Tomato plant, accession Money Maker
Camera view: bottom (45 deg); turntable rotation: 270 degrees
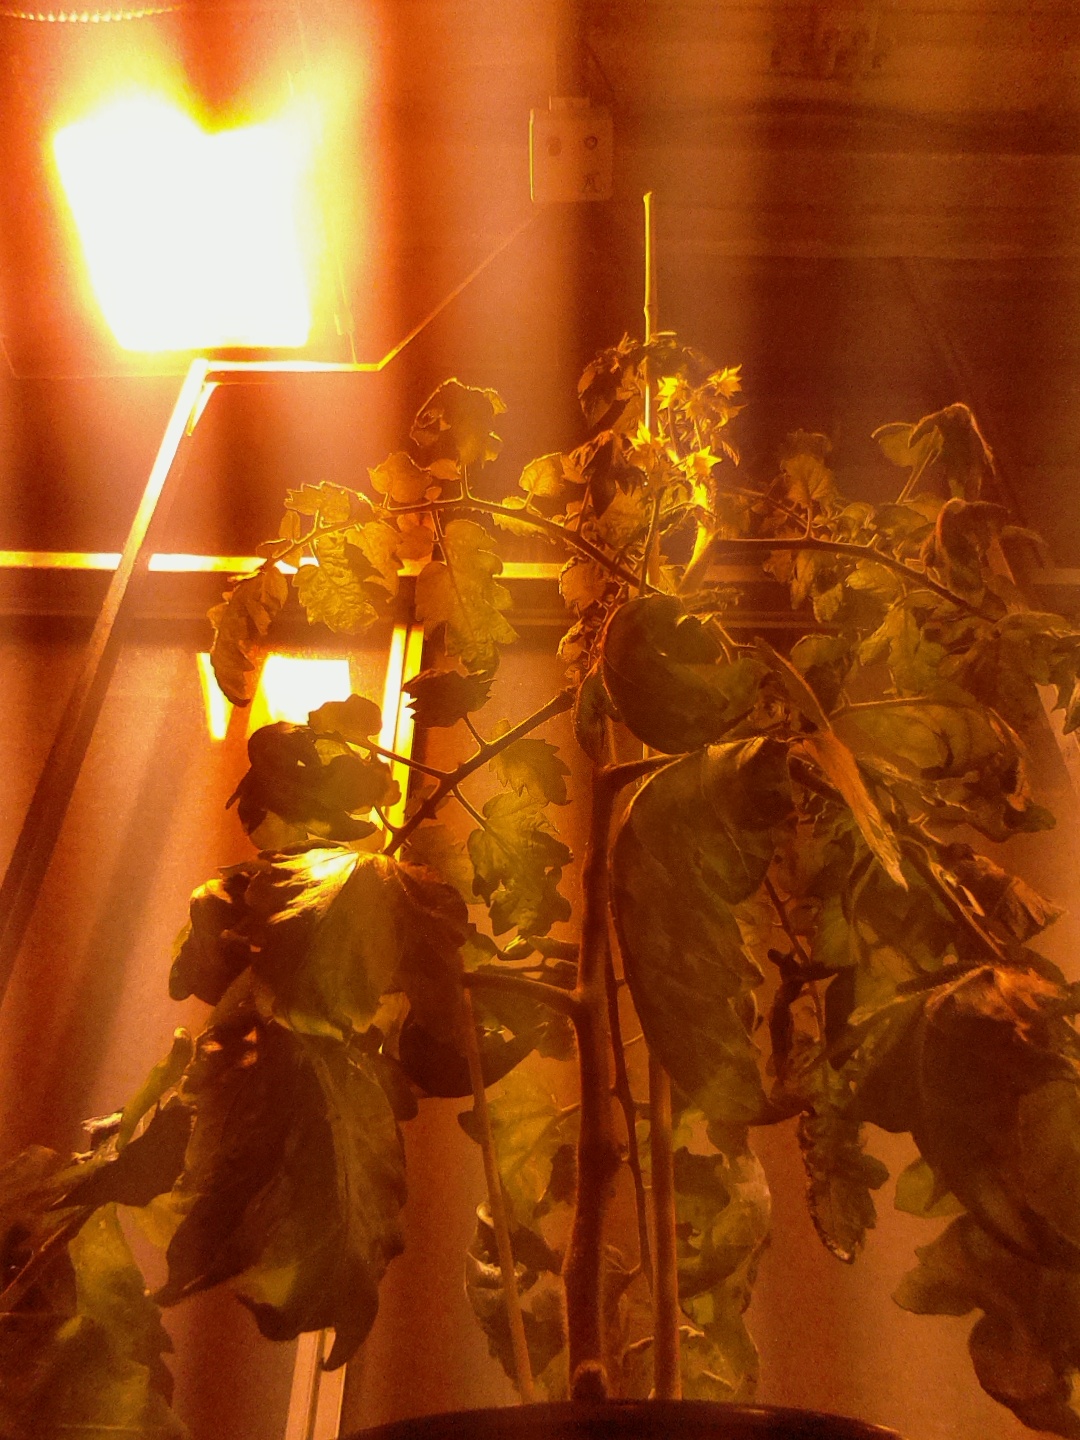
BBCH growth stage 69: End of flowering, 90%-100% of flowers open, more petals falling